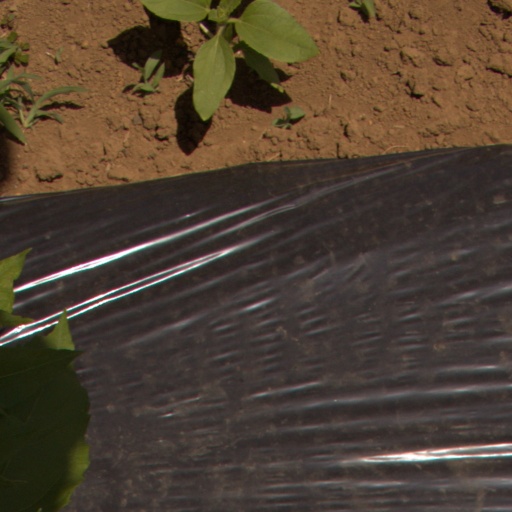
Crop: Jerusalem artichoke